Bahraini passport

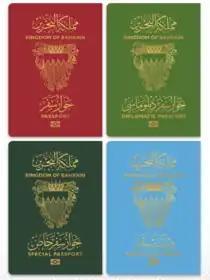
Covers of Ordinary, Diplomatic, Special, and Travel Document (2023)

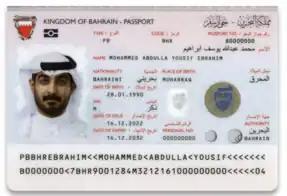
Data page of Biometric passport (2023)

The cover of the passport is embossed with a gold block design of the Kingdom of Bahrain emblem centered on the front. The text ‘KINGDOM OF BAHRAIN’ and the type of passport, ordinary book reads ‘PASSPORT’ in both Arabic and English.